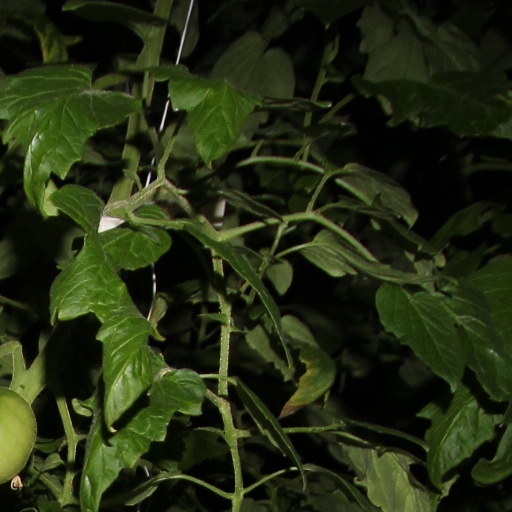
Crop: tomato